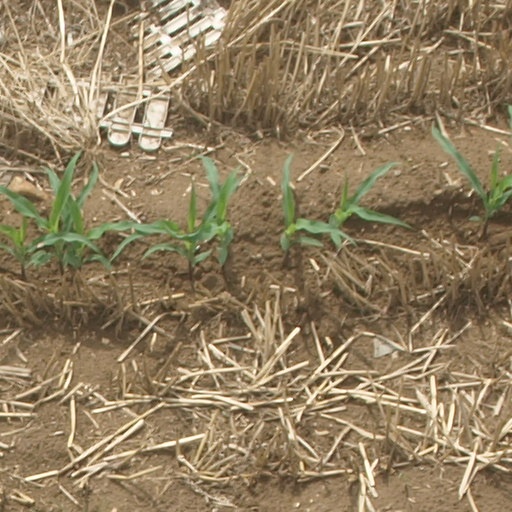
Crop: maize; corn